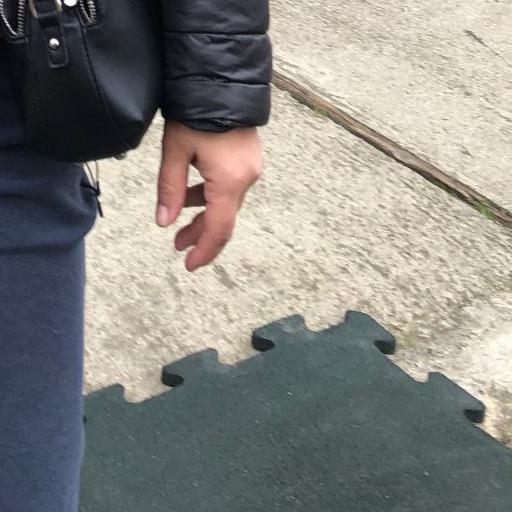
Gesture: no_gesture